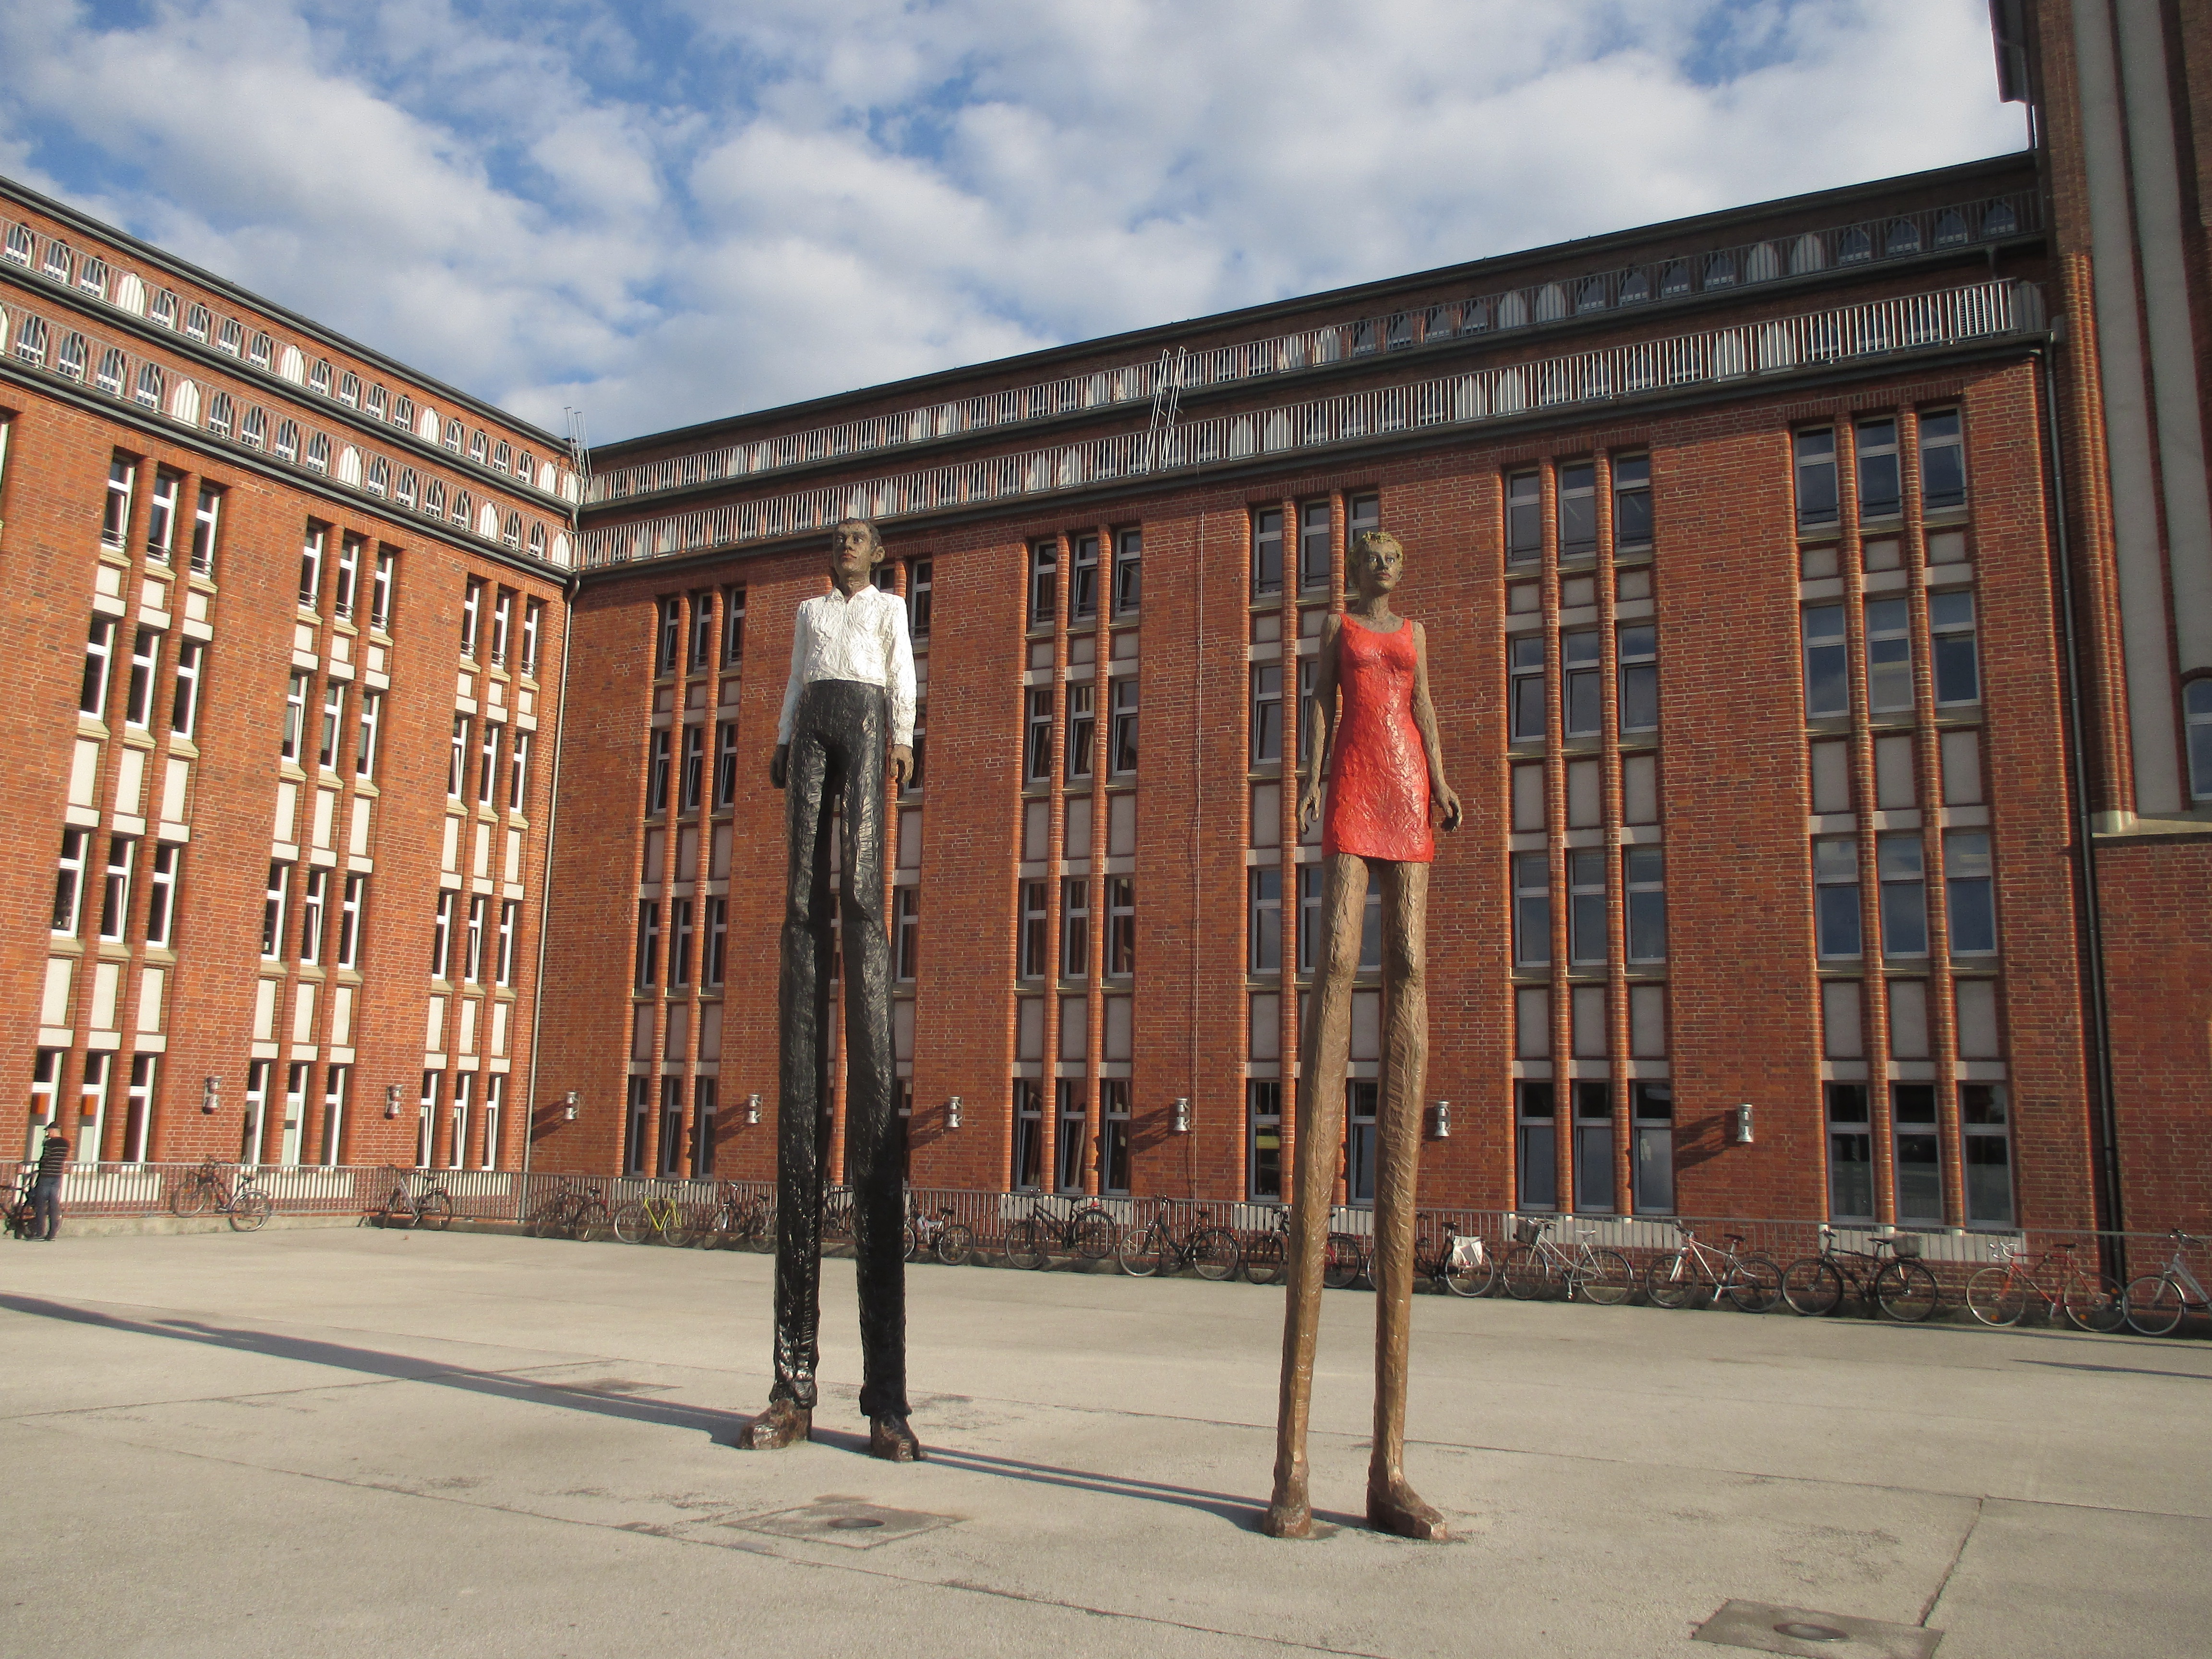
man, architecture, woman, street, building, city, downtown, plaza, landmark, facade, artwork, sculpture, art, tourist attraction, figures, riesen, hamburg, neighbourhood, urban area, h hnerposten, human settlement